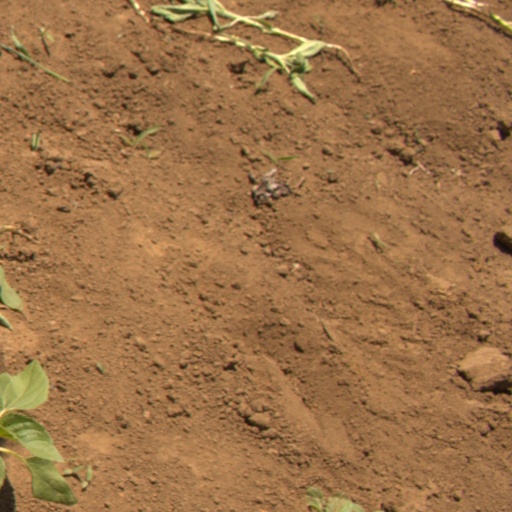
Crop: Jerusalem artichoke